Morton Homestead

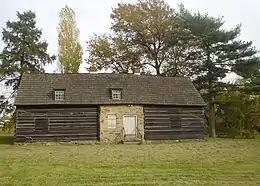
Morton Homestead, November 2009

The Morton Homestead is an historic, American homestead that is part of Morton Homestead State Park, which is located at 100 Lincoln Avenue in Prospect Park, Delaware County, Pennsylvania.